William F. Miller (Wisconsin politician)

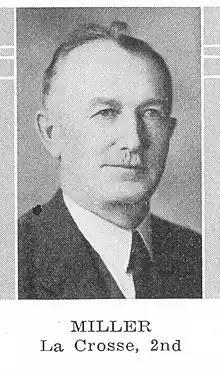
William F. Miller

William F. Miller (September 24, 1869 – September 7, 1954) was a member of the Wisconsin State Assembly.